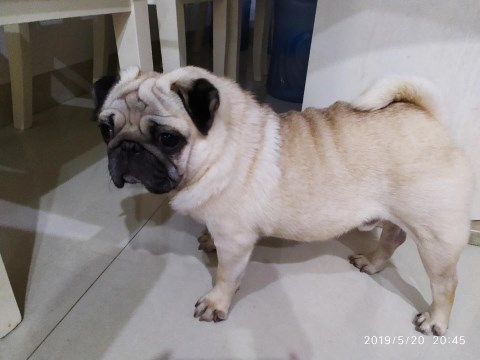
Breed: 798-n000130-pug